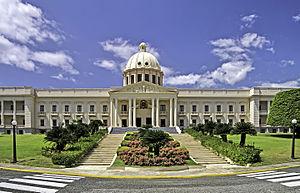
Voici la liste des présidents de la République dominicaine.